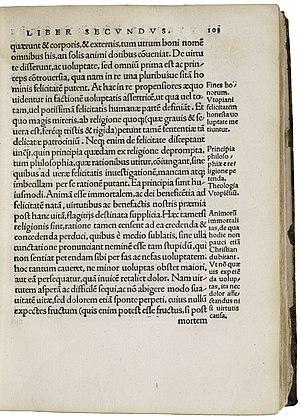
L'Utopie est un ouvrage de Thomas More écrit en latin et publié en 1516. Thomas Morus fut un juriste, historien, philosophe, humaniste et homme politique anglais.